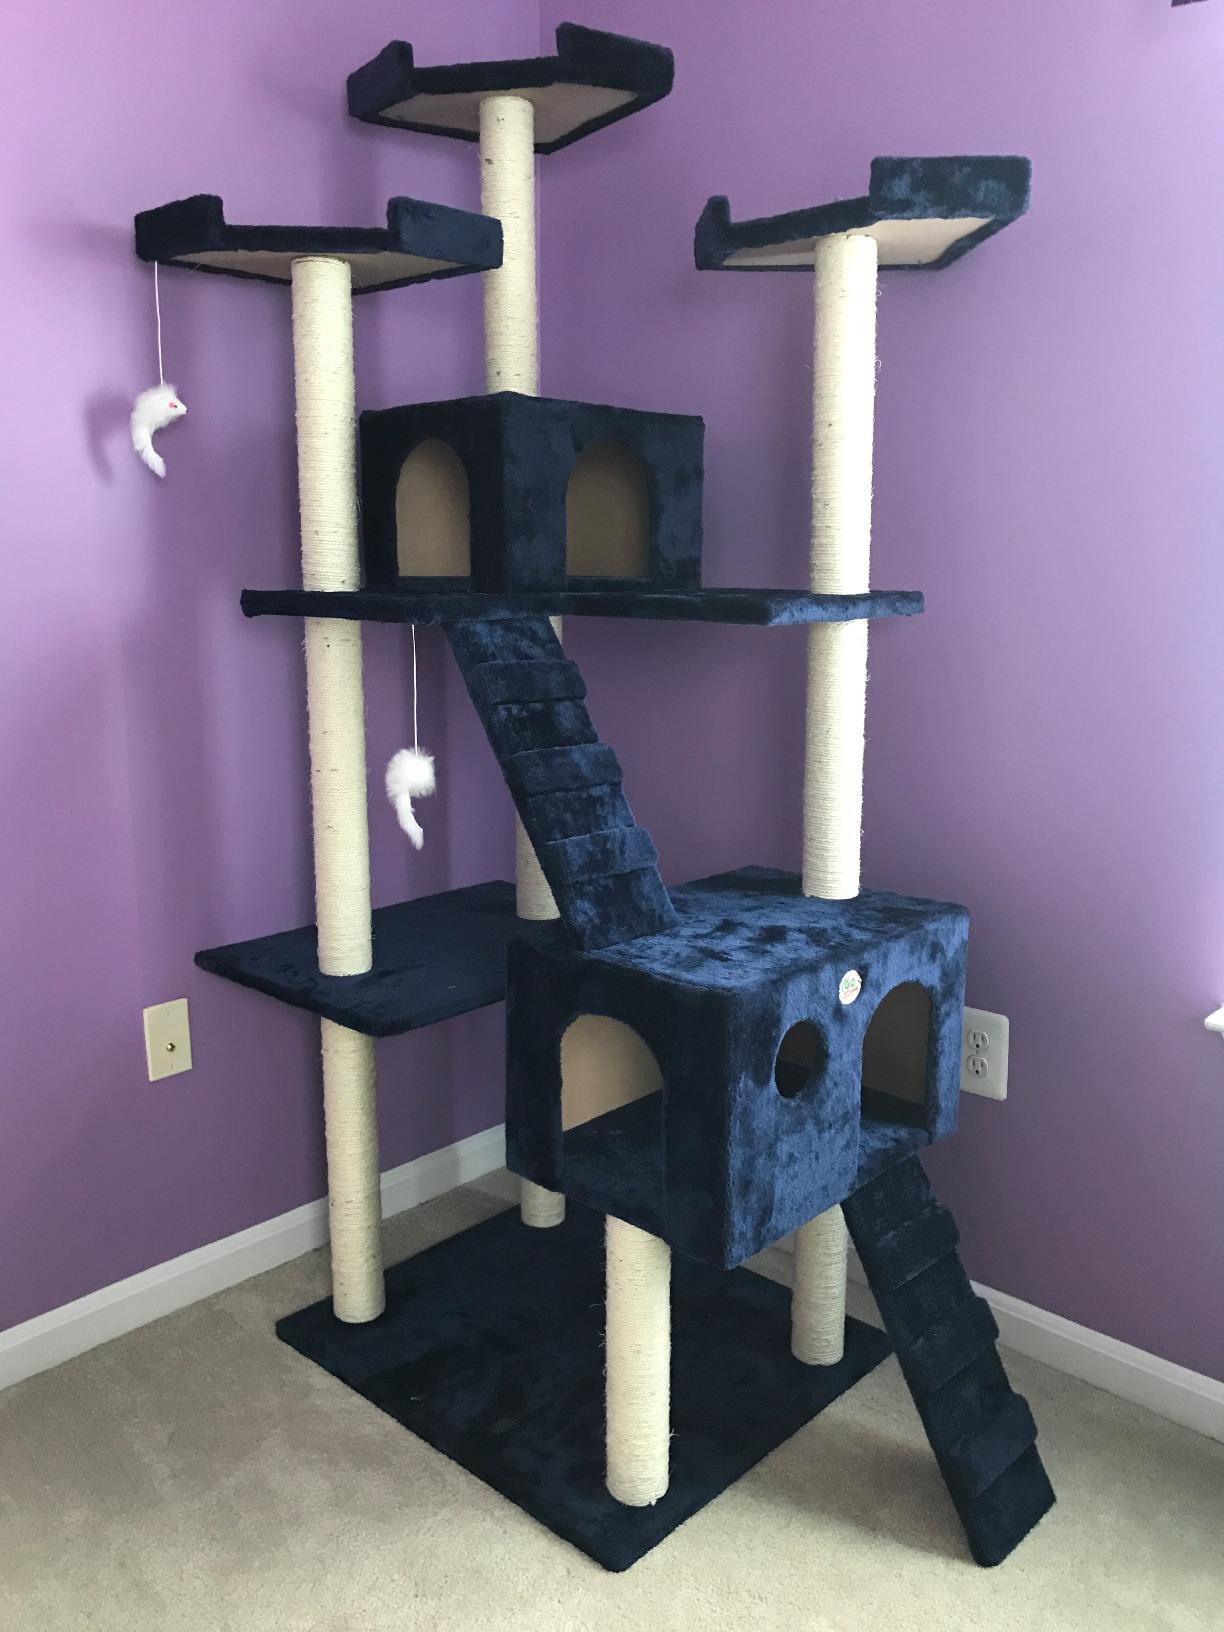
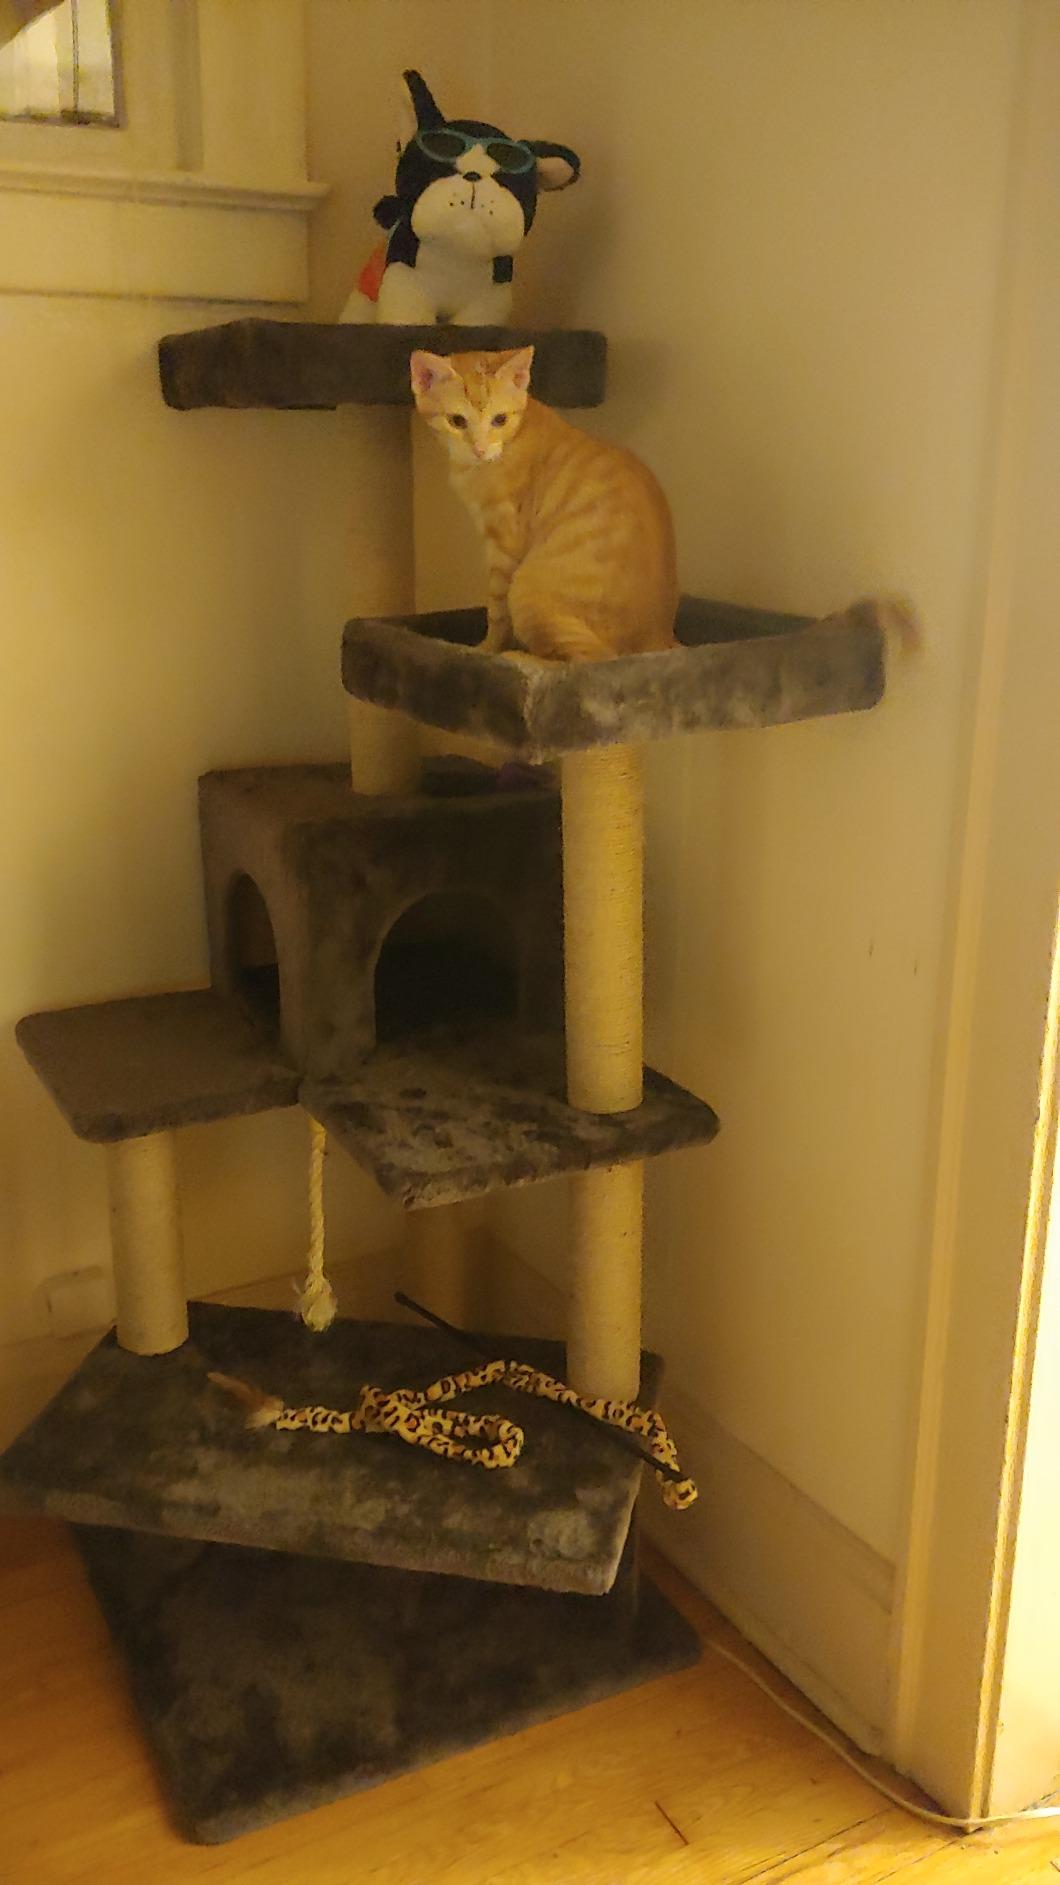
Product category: items_cat tree
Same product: no